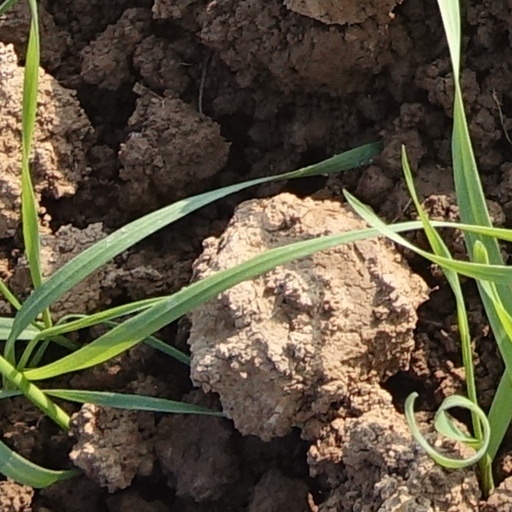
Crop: wheat